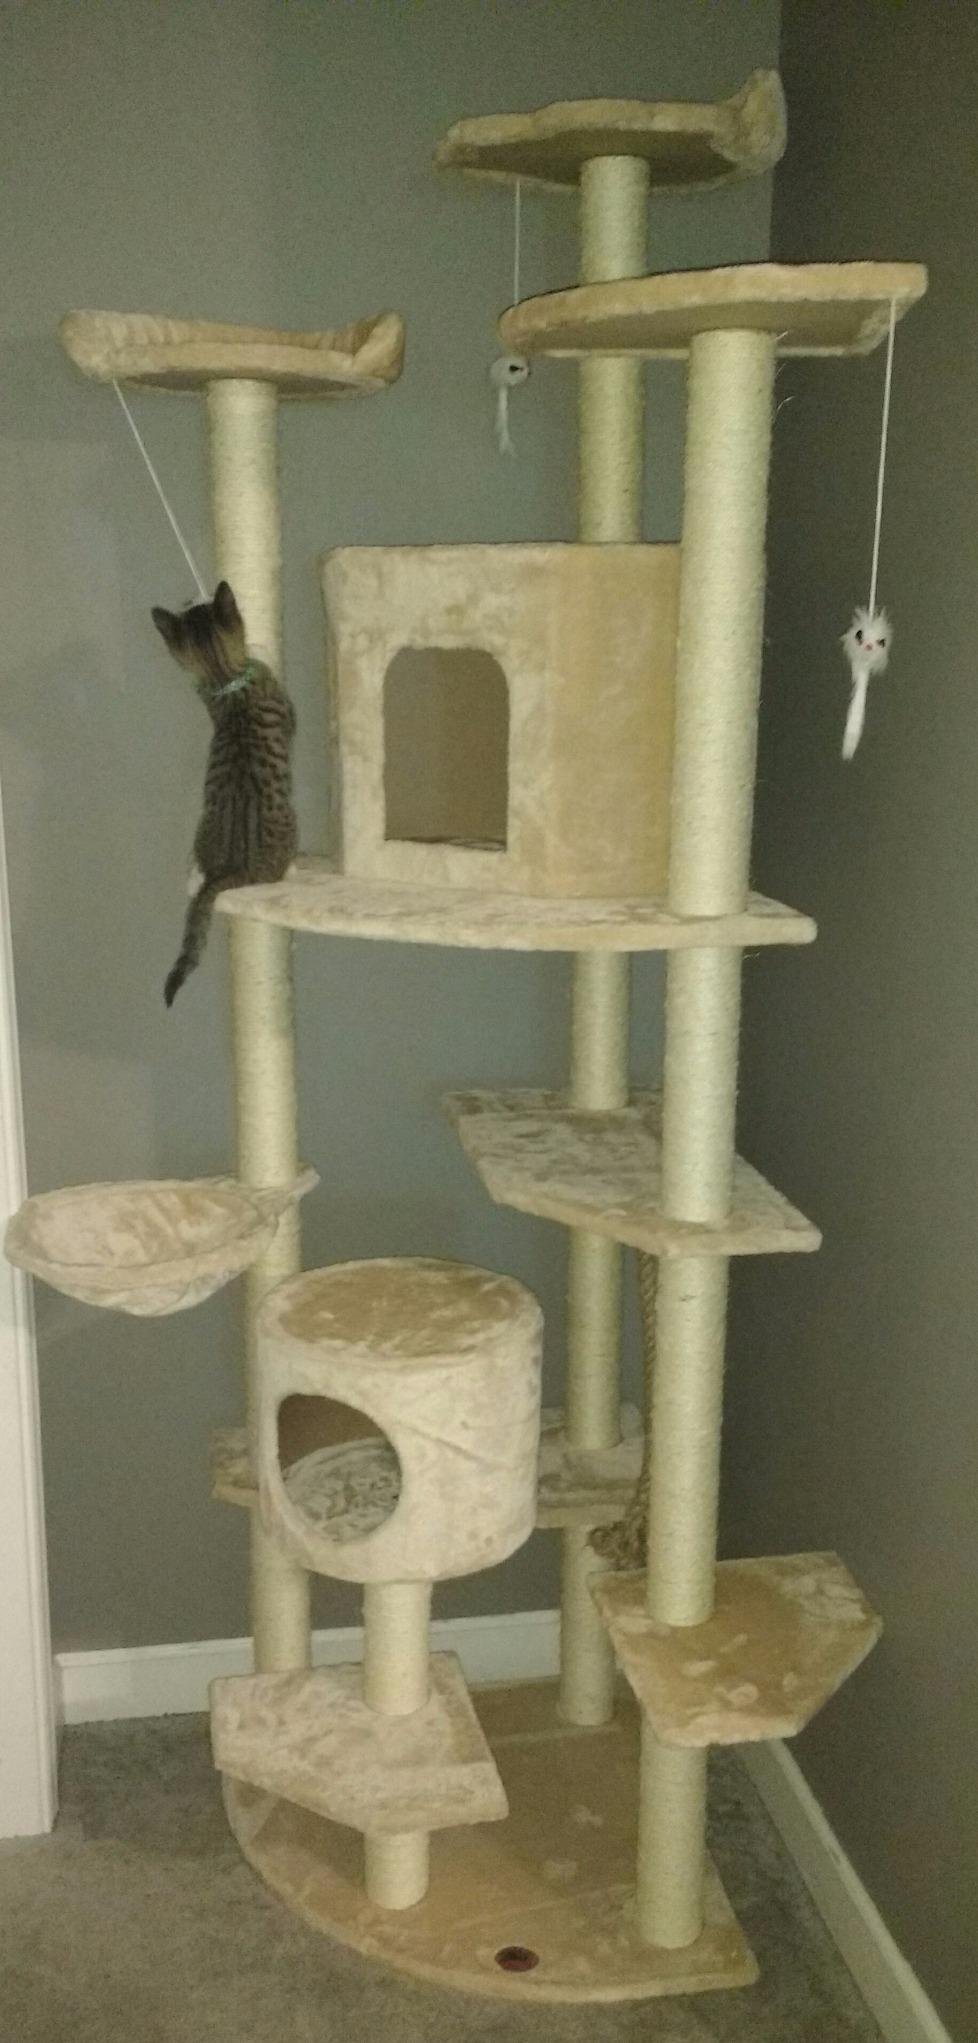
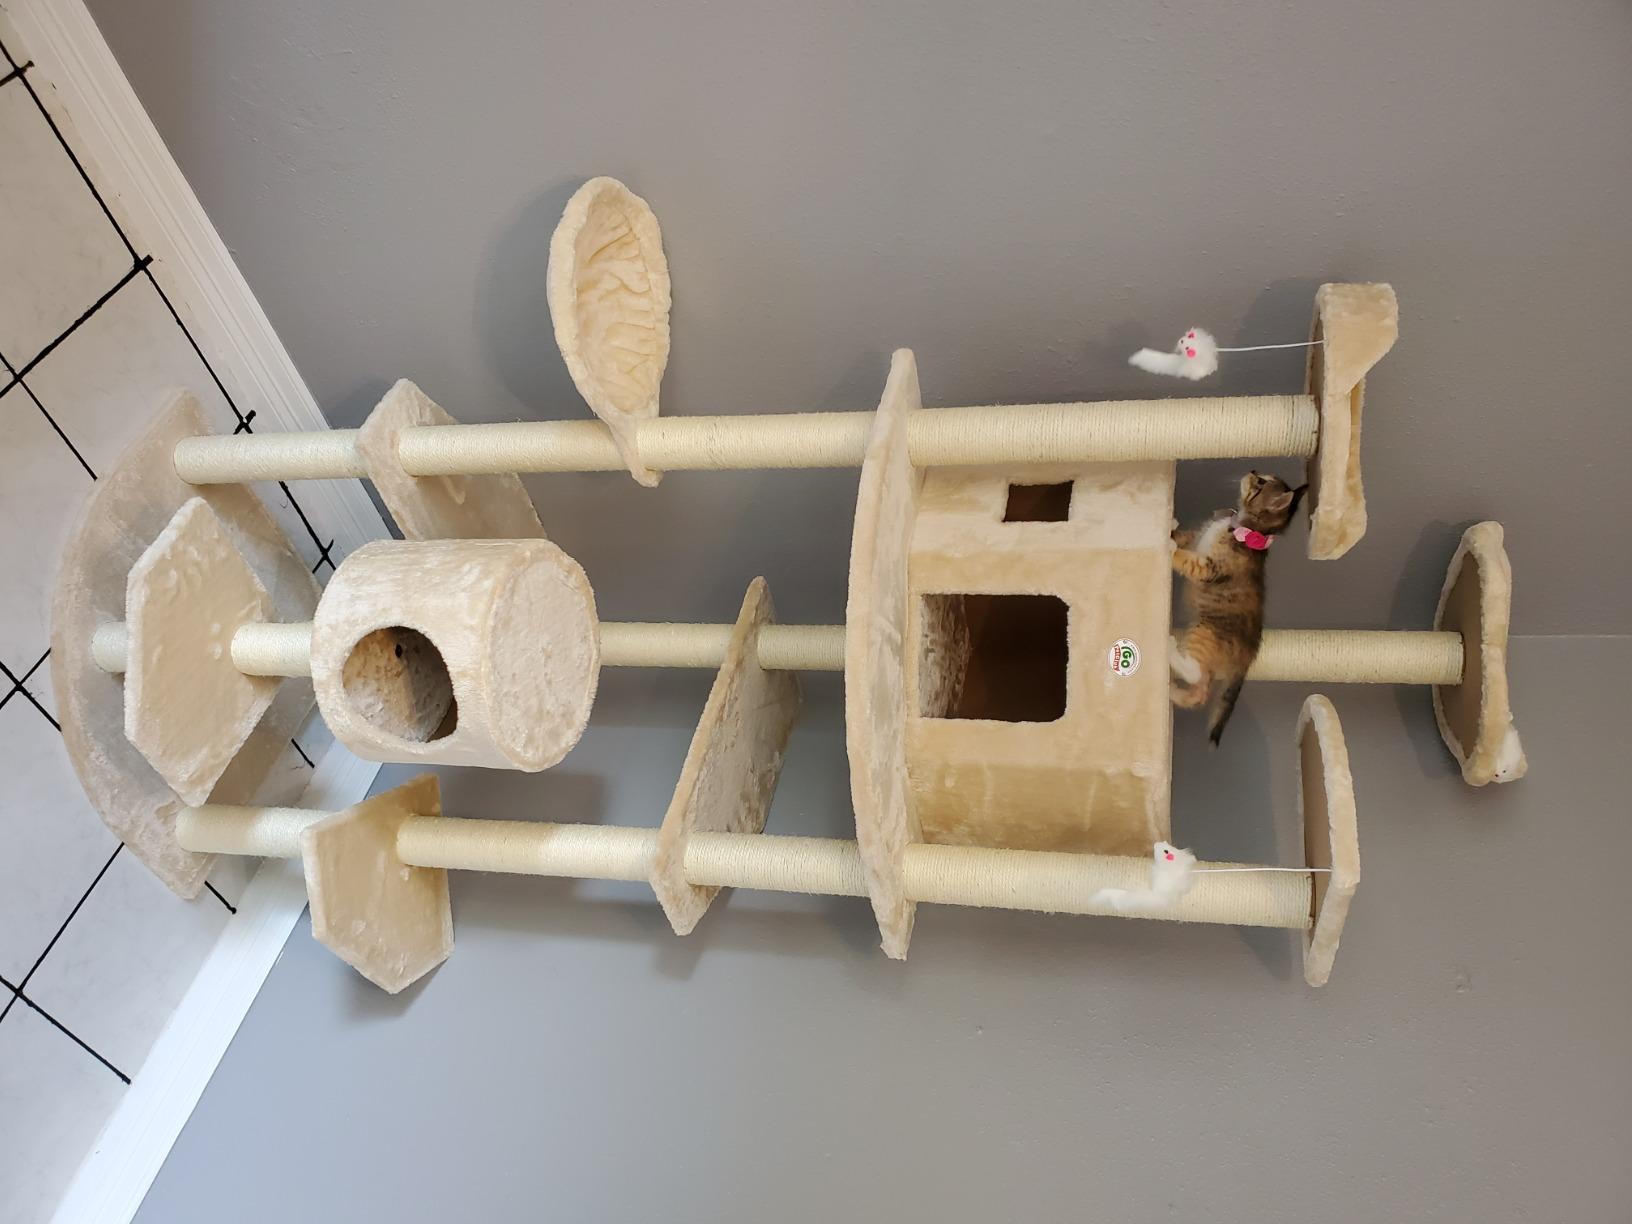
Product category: items_cat tree
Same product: yes